Maple

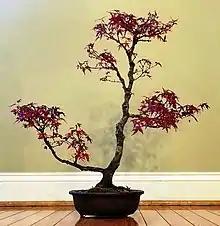
Acer palmatum var. 'Kiyohime' as bonsai during fall abscission. This dwarf hybrid cultivar is prized for its small leaves and bright red fall colors.

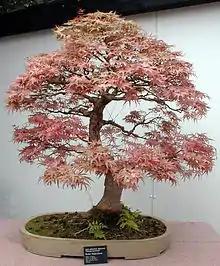
"Roter Fächerahorn"

Maples are a popular choice for the art of bonsai. Japanese maple ("Acer palmatum"), trident maple ("A. buergerianum"), Amur maple ("A. ginnala"), field maple ("A. campestre") and Montpellier maple ("A. monspessulanum") are popular choices and respond well to techniques that encourage leaf reduction and ramification, but most species can be used.